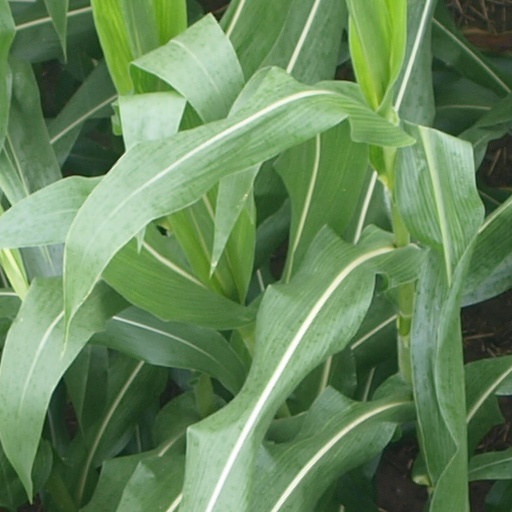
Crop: maize; corn